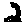
Label: 2